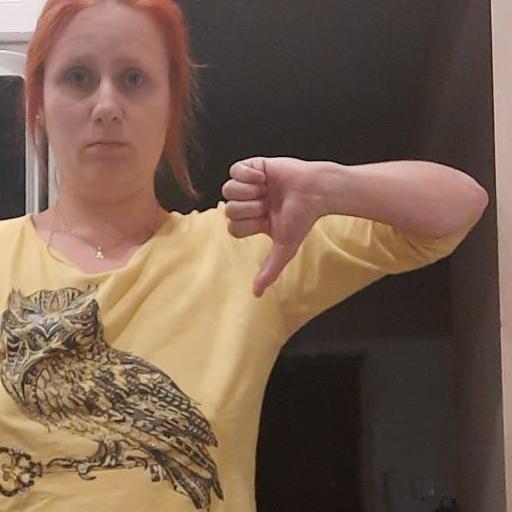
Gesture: dislike